Mount Popa

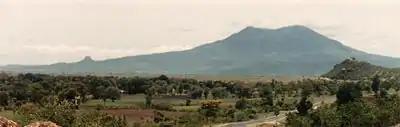
Mount Popa from Kyaukpadaung road, Taung Kalat to left of picture

Many legends are associated with this mountain including its dubious creation from a great earthquake and the mountain erupted out of the ground in 442 BC. It is possible that the legends about Nats represent a heritage of earlier animist religions in Burmese countryside, which were syncreticised with Buddhist religion in the 11th century.